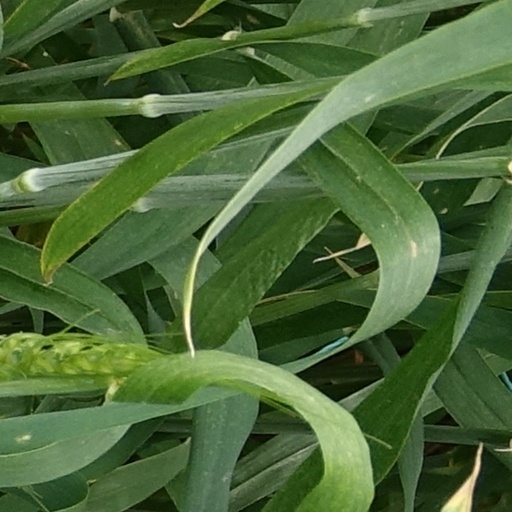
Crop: wheat